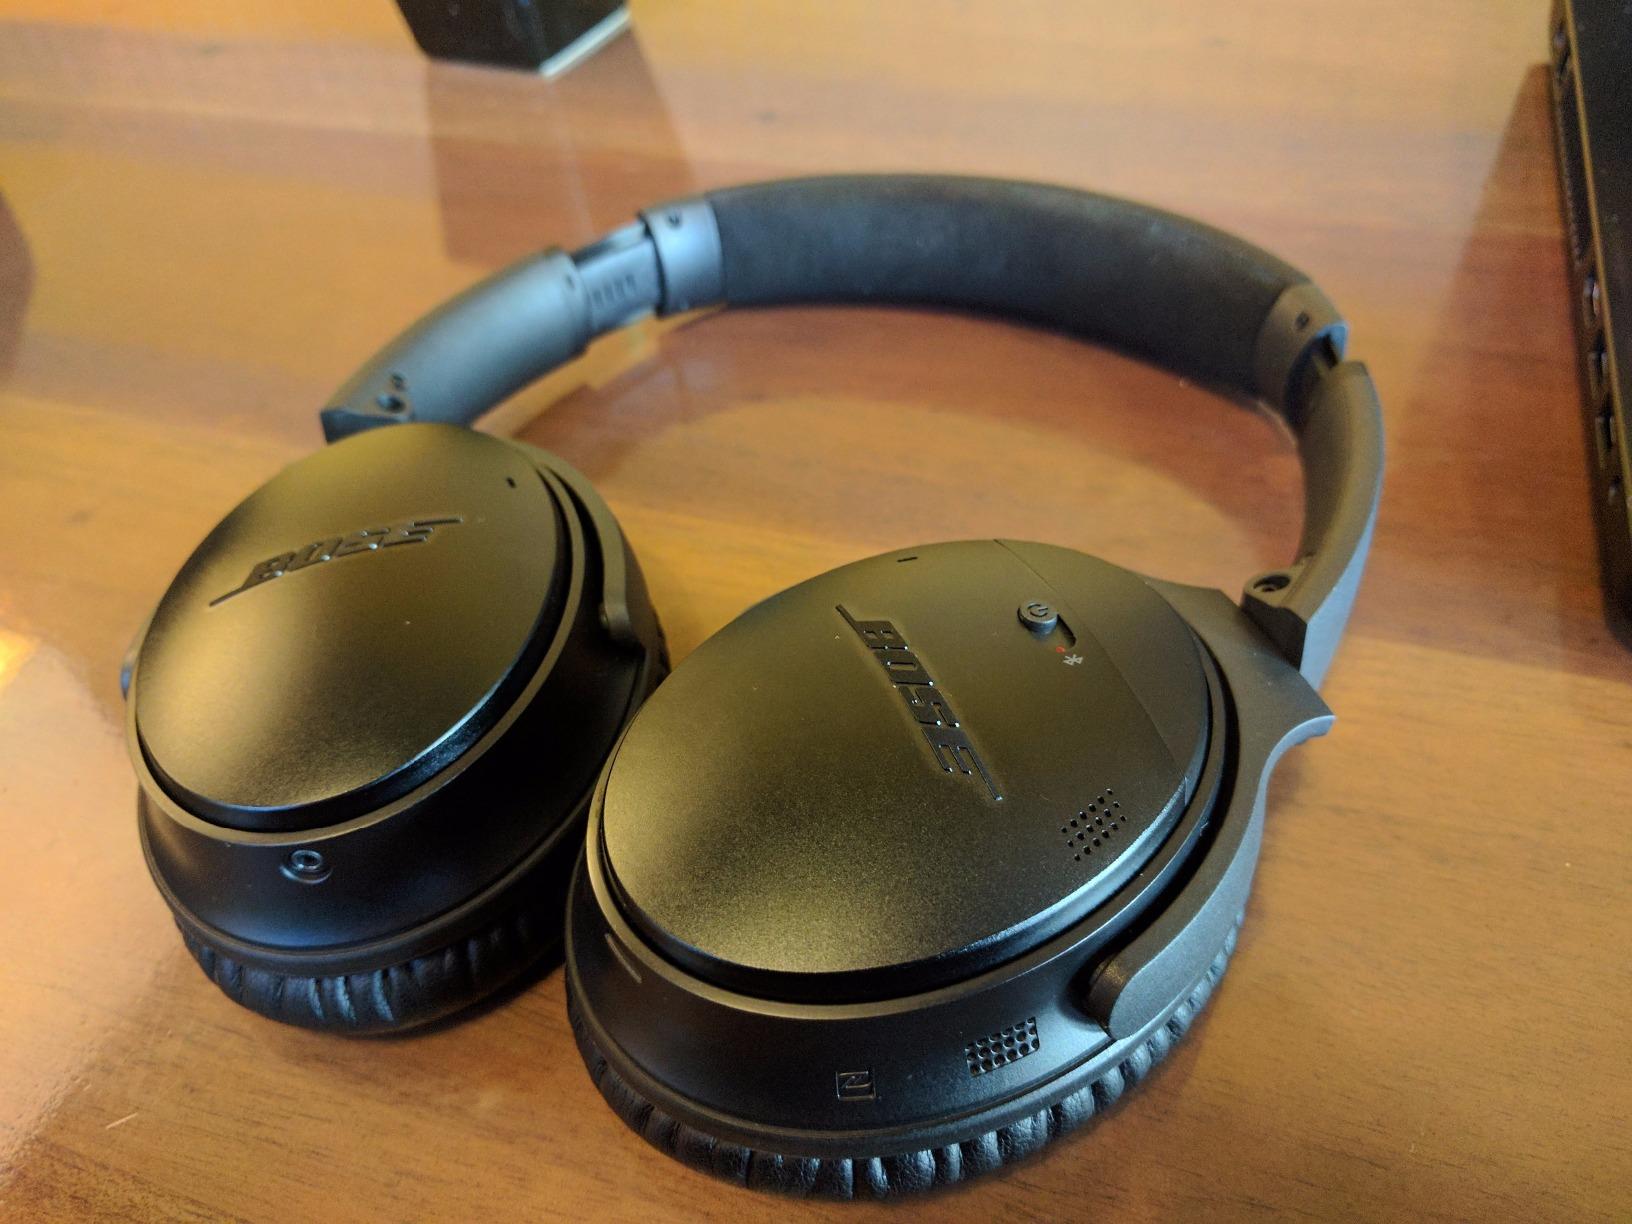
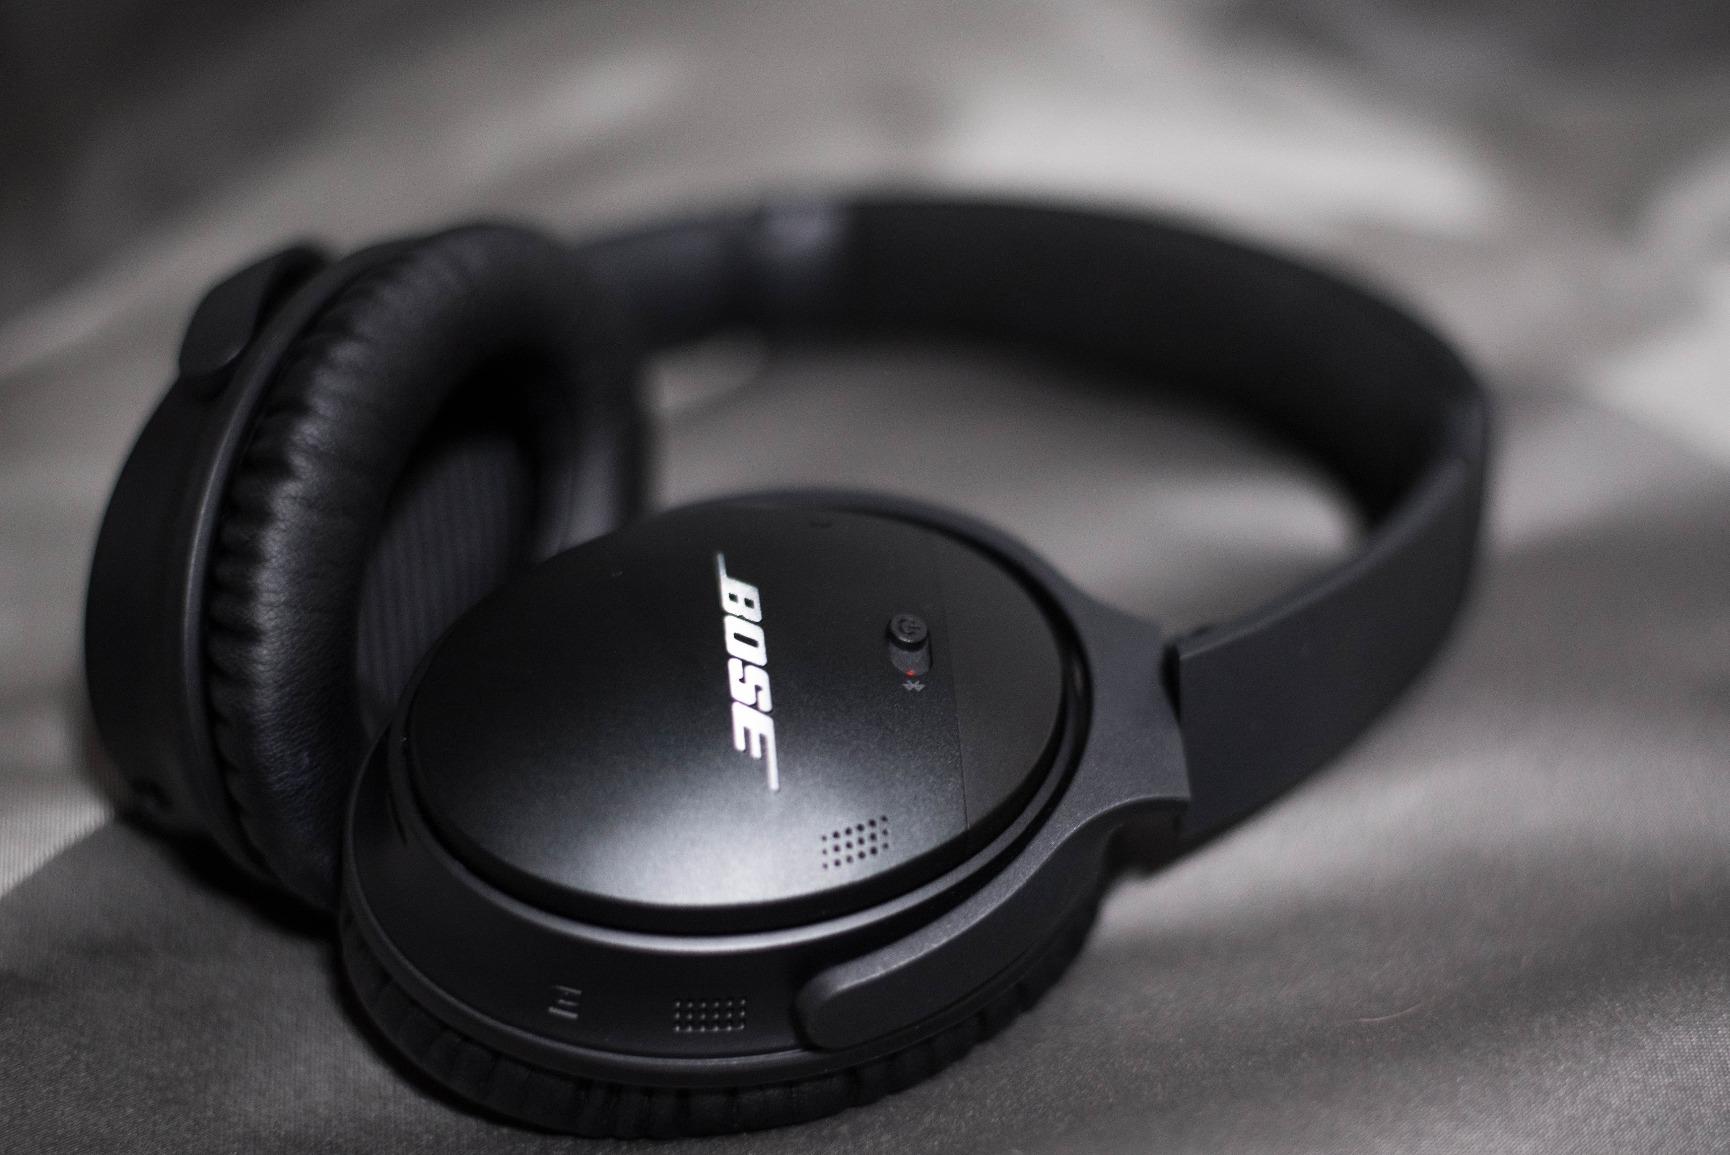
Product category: headphones
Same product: yes